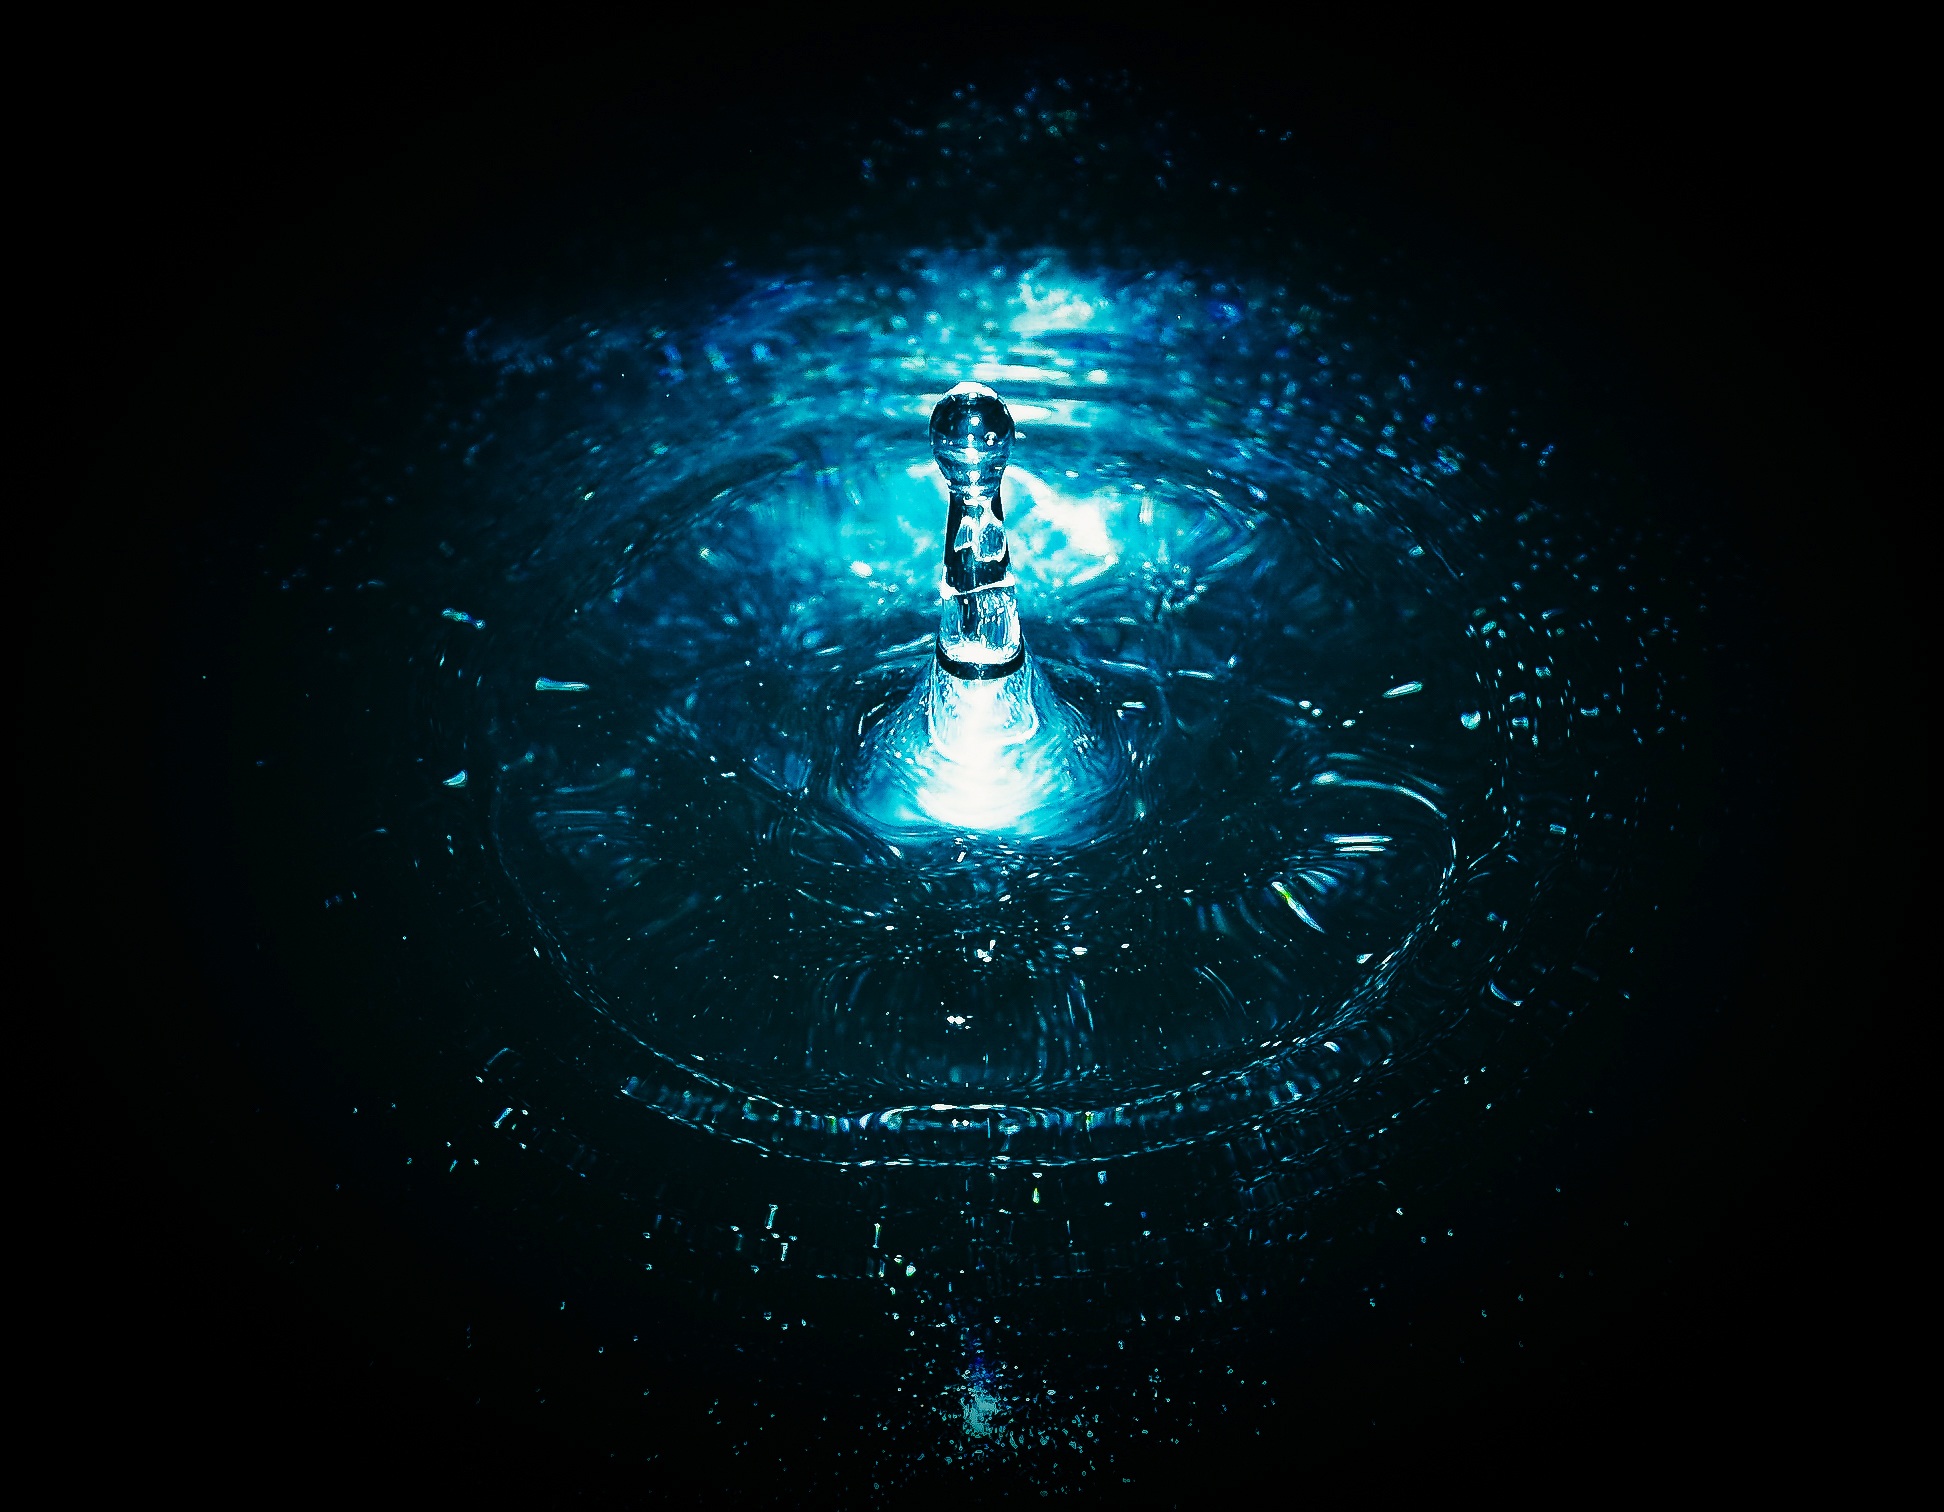
water, liquid, light, structure, rain, wave, glass, raindrop, wet, reflection, macro, darkness, blue, surface tension, close, water fountain, drip, sparkle, close up, cool image, refreshment, fountain, shiny, cool photo, waters, drop of water, water feature, mirroring, phenomenon, organism, beaded, special effects, computer wallpaper, golden drops